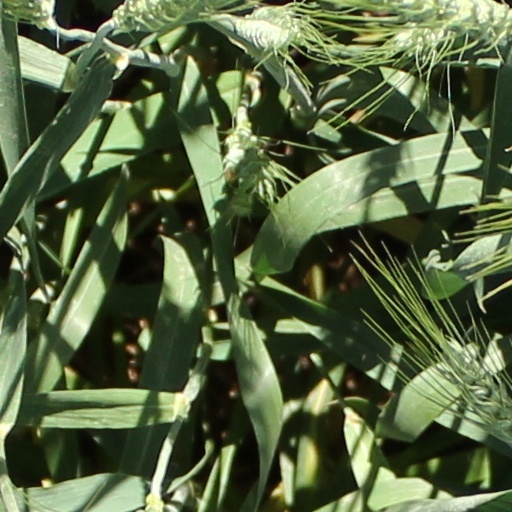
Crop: wheat